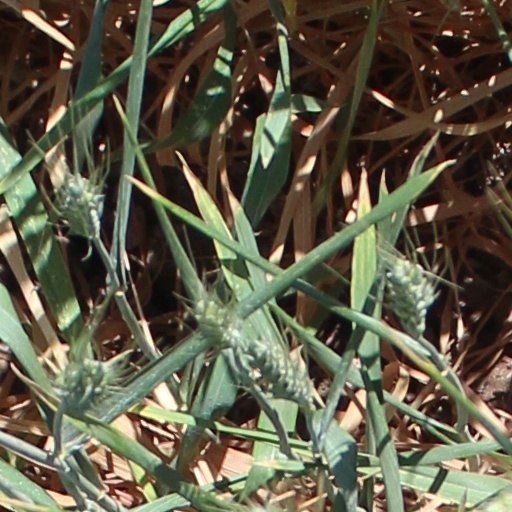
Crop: wheat